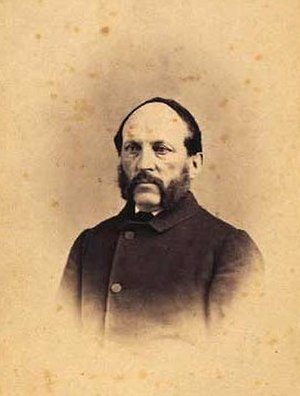
Just Hansen
Just Michael Hansen var en dansk portrætmaler og fotograf, bror til C.C. Hansen.